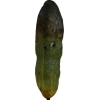
Label: cucumber